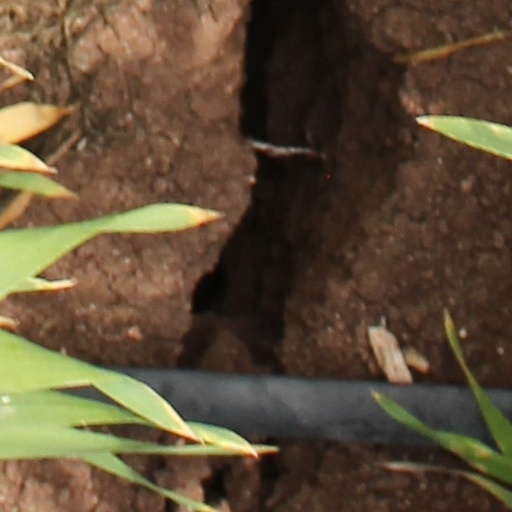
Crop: wheat